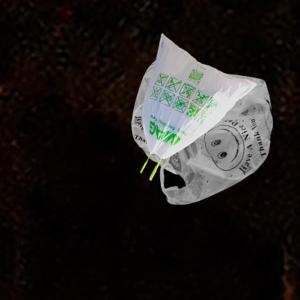
Label: plasticbags